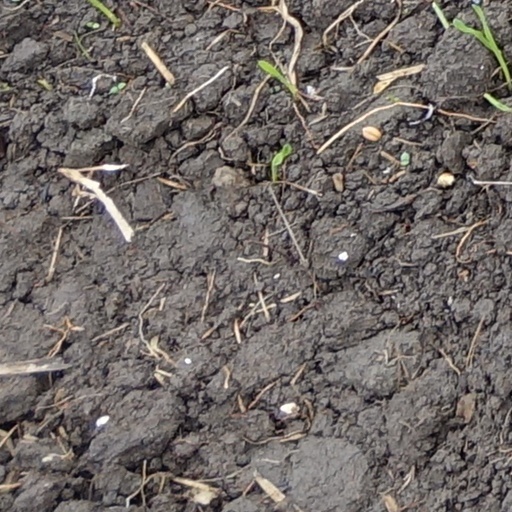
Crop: wheat